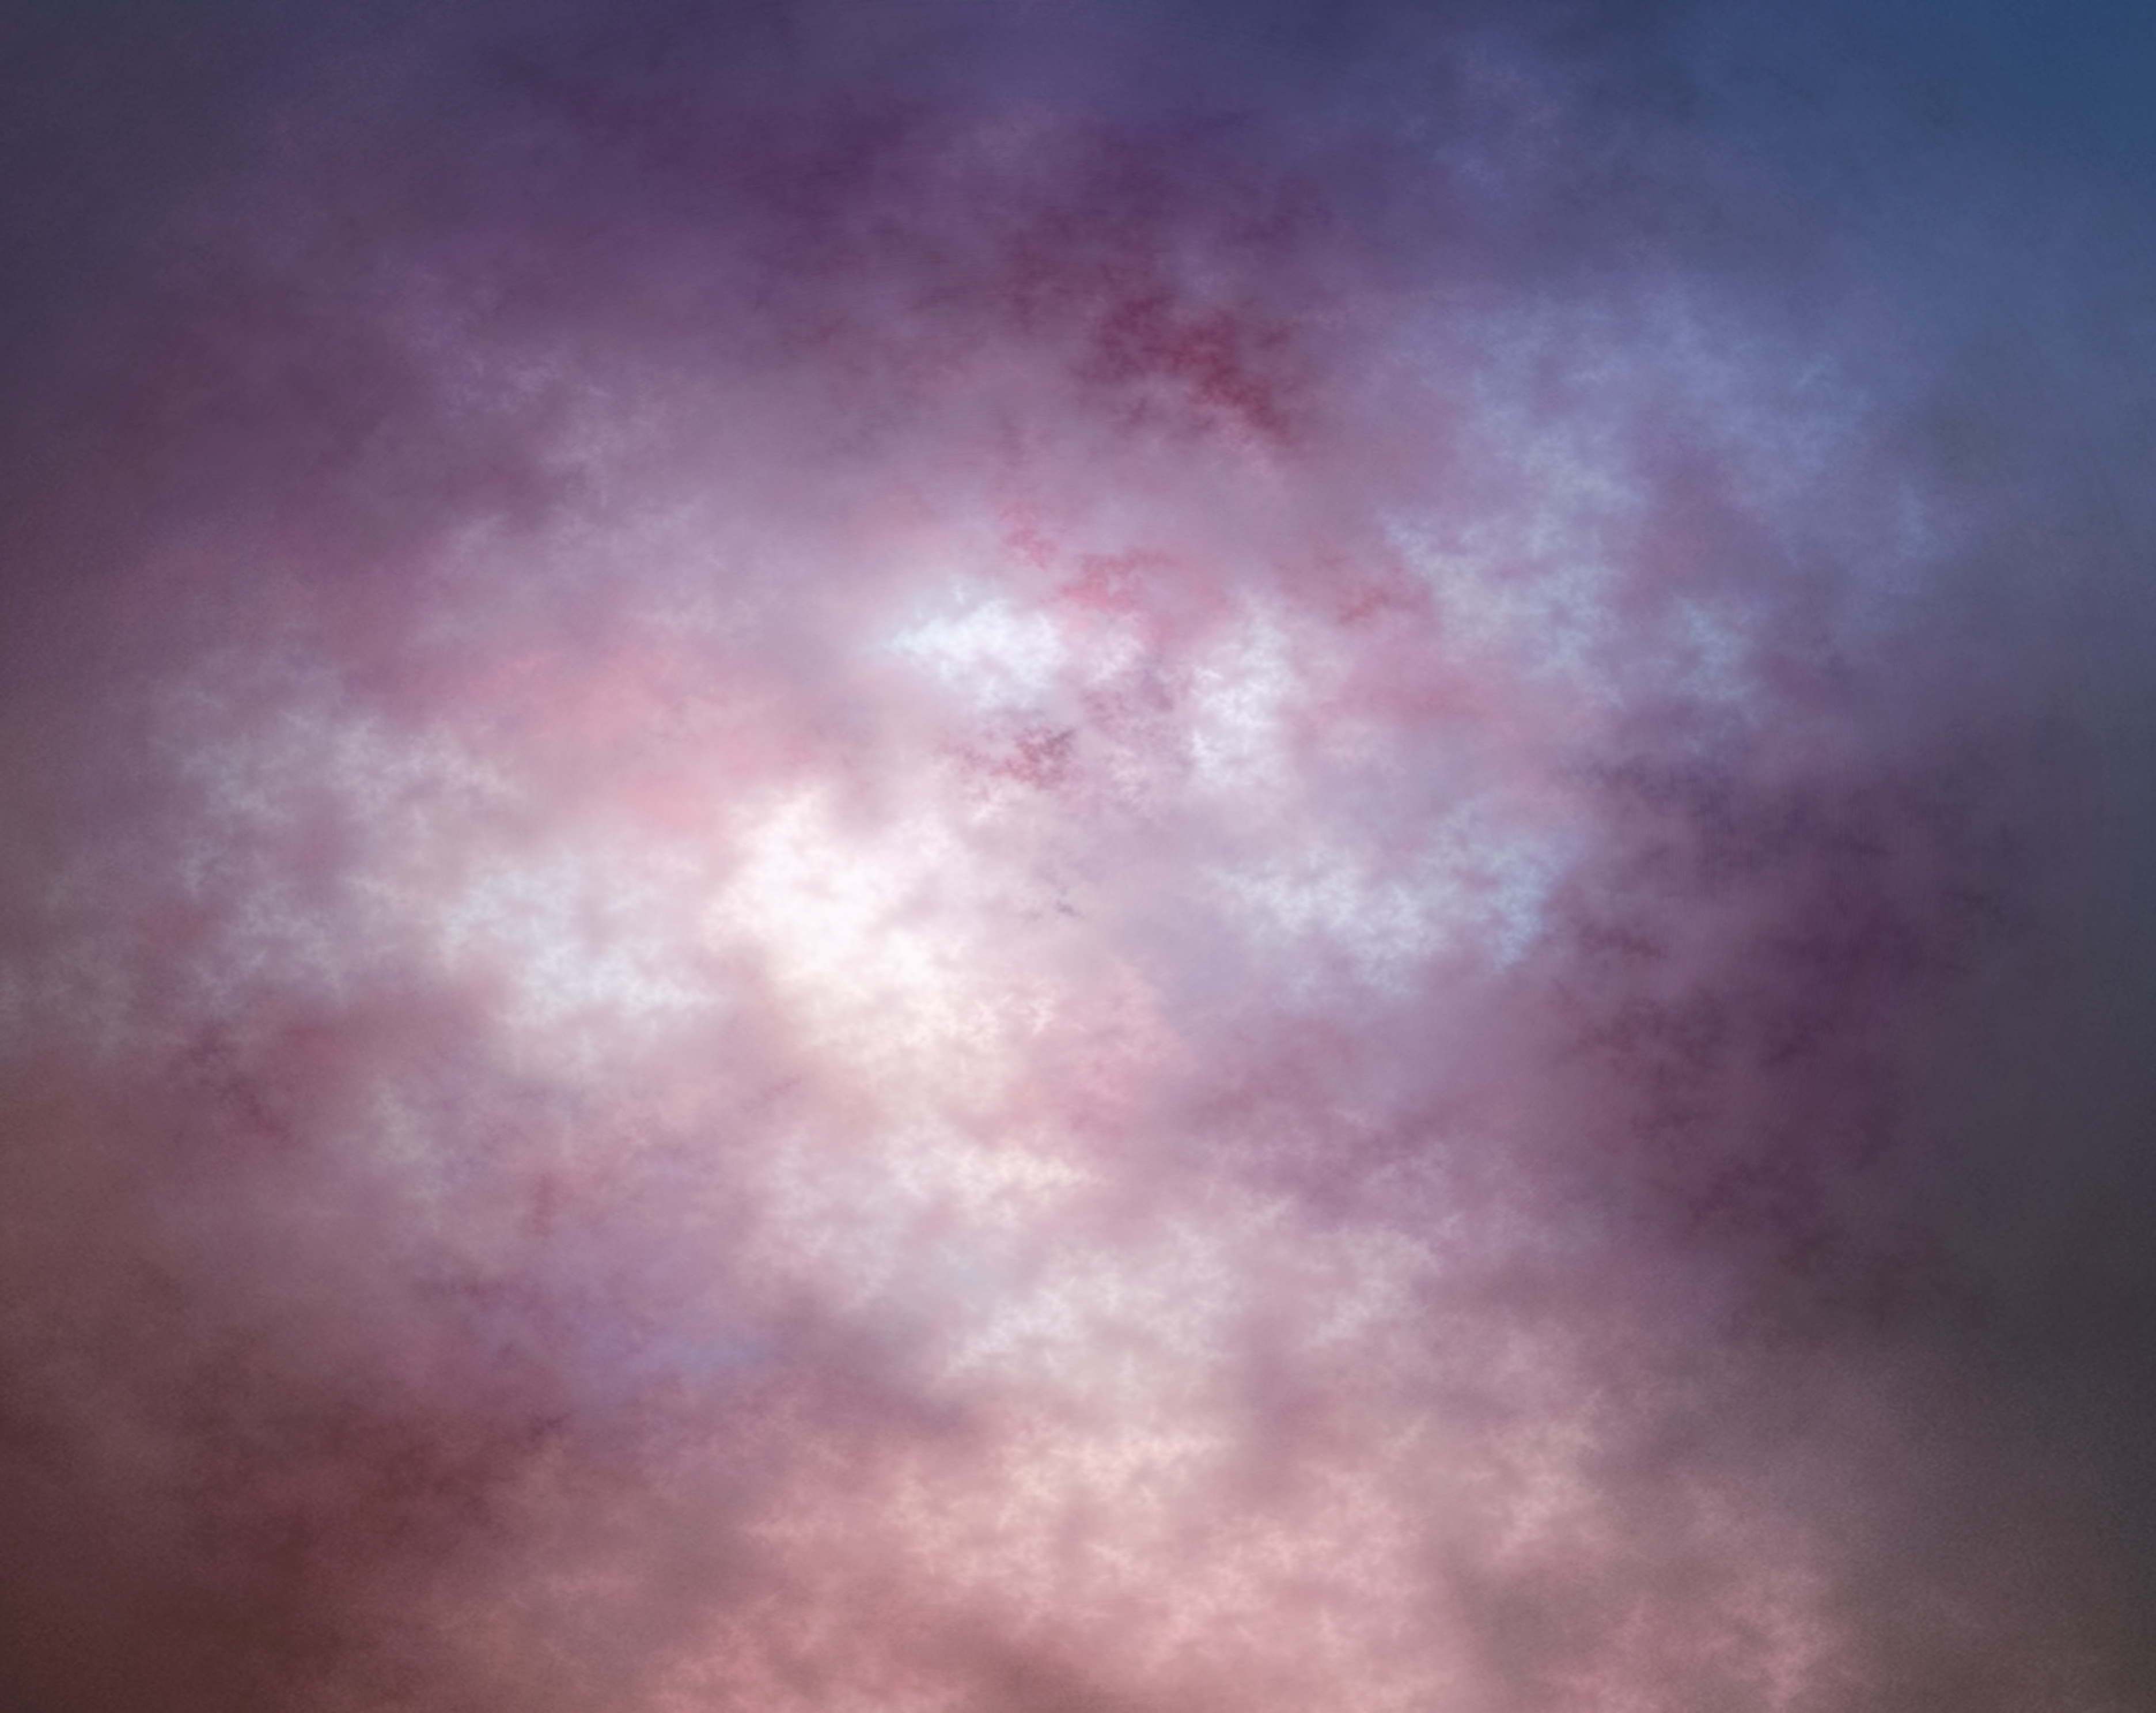
cloud, sky, atmosphere, nebula, himmel, astronomical object, fraktals, aphopysis